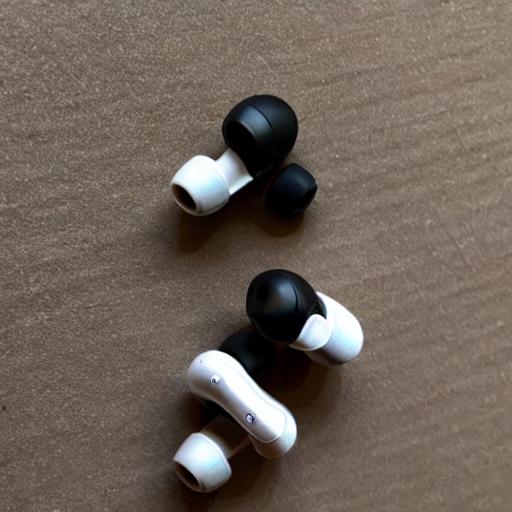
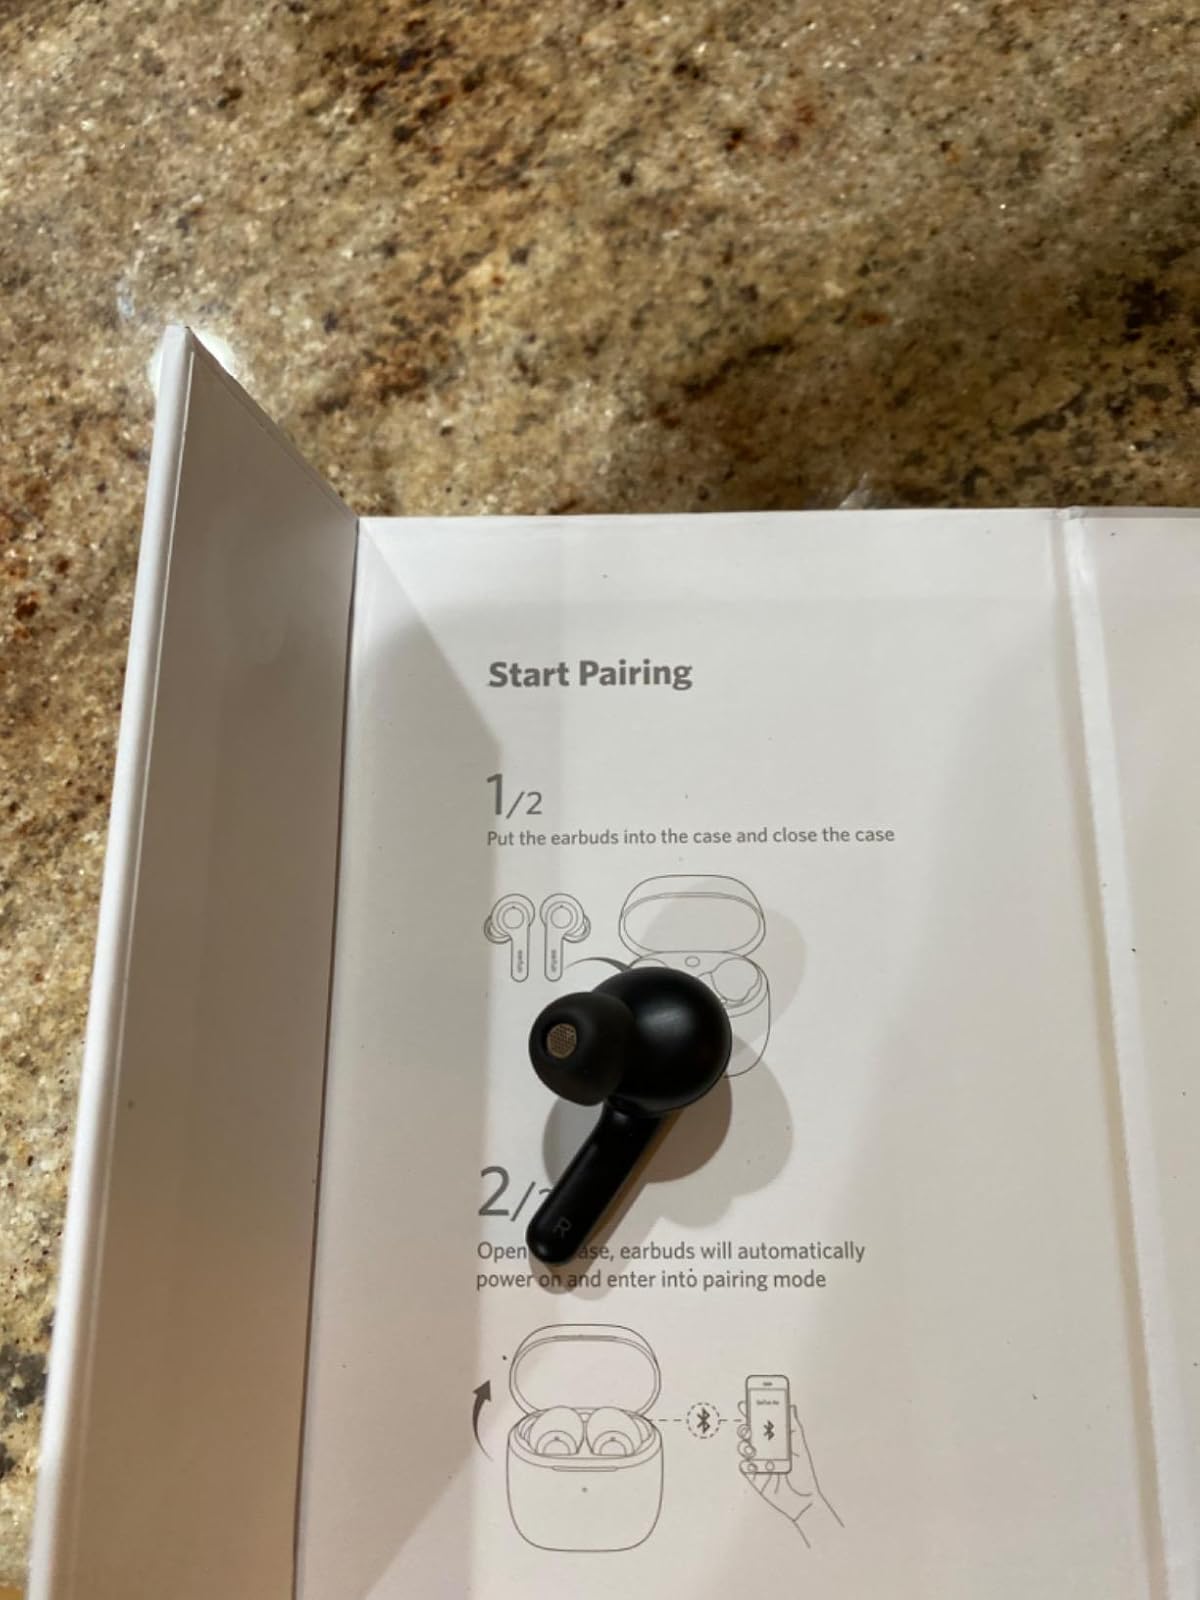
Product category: earbuds
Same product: no